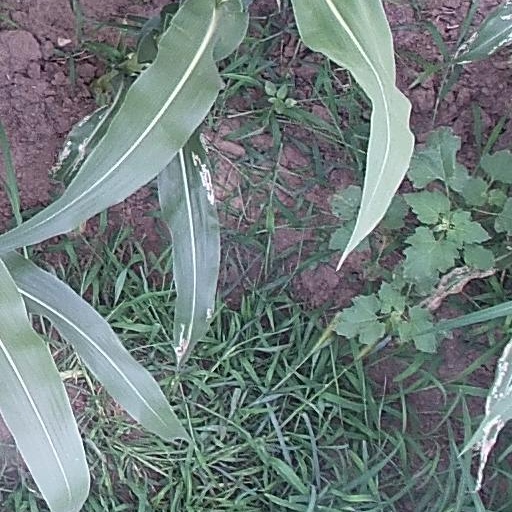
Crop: maize; corn